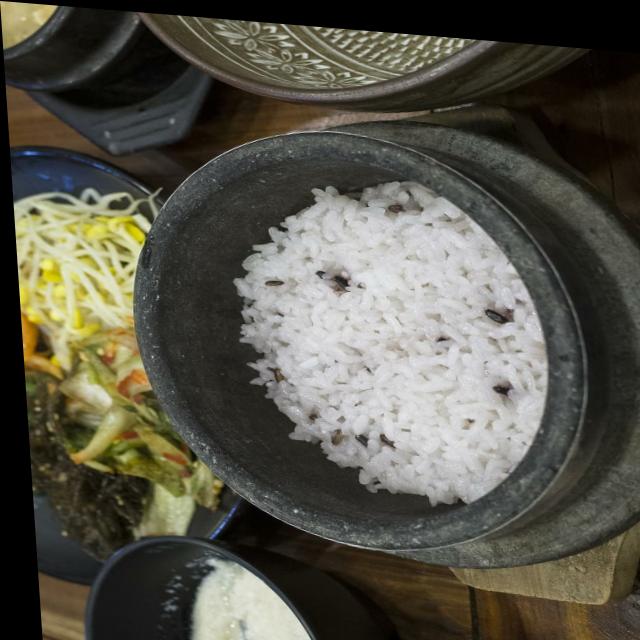
Dish: white_rice